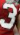
Number: 3